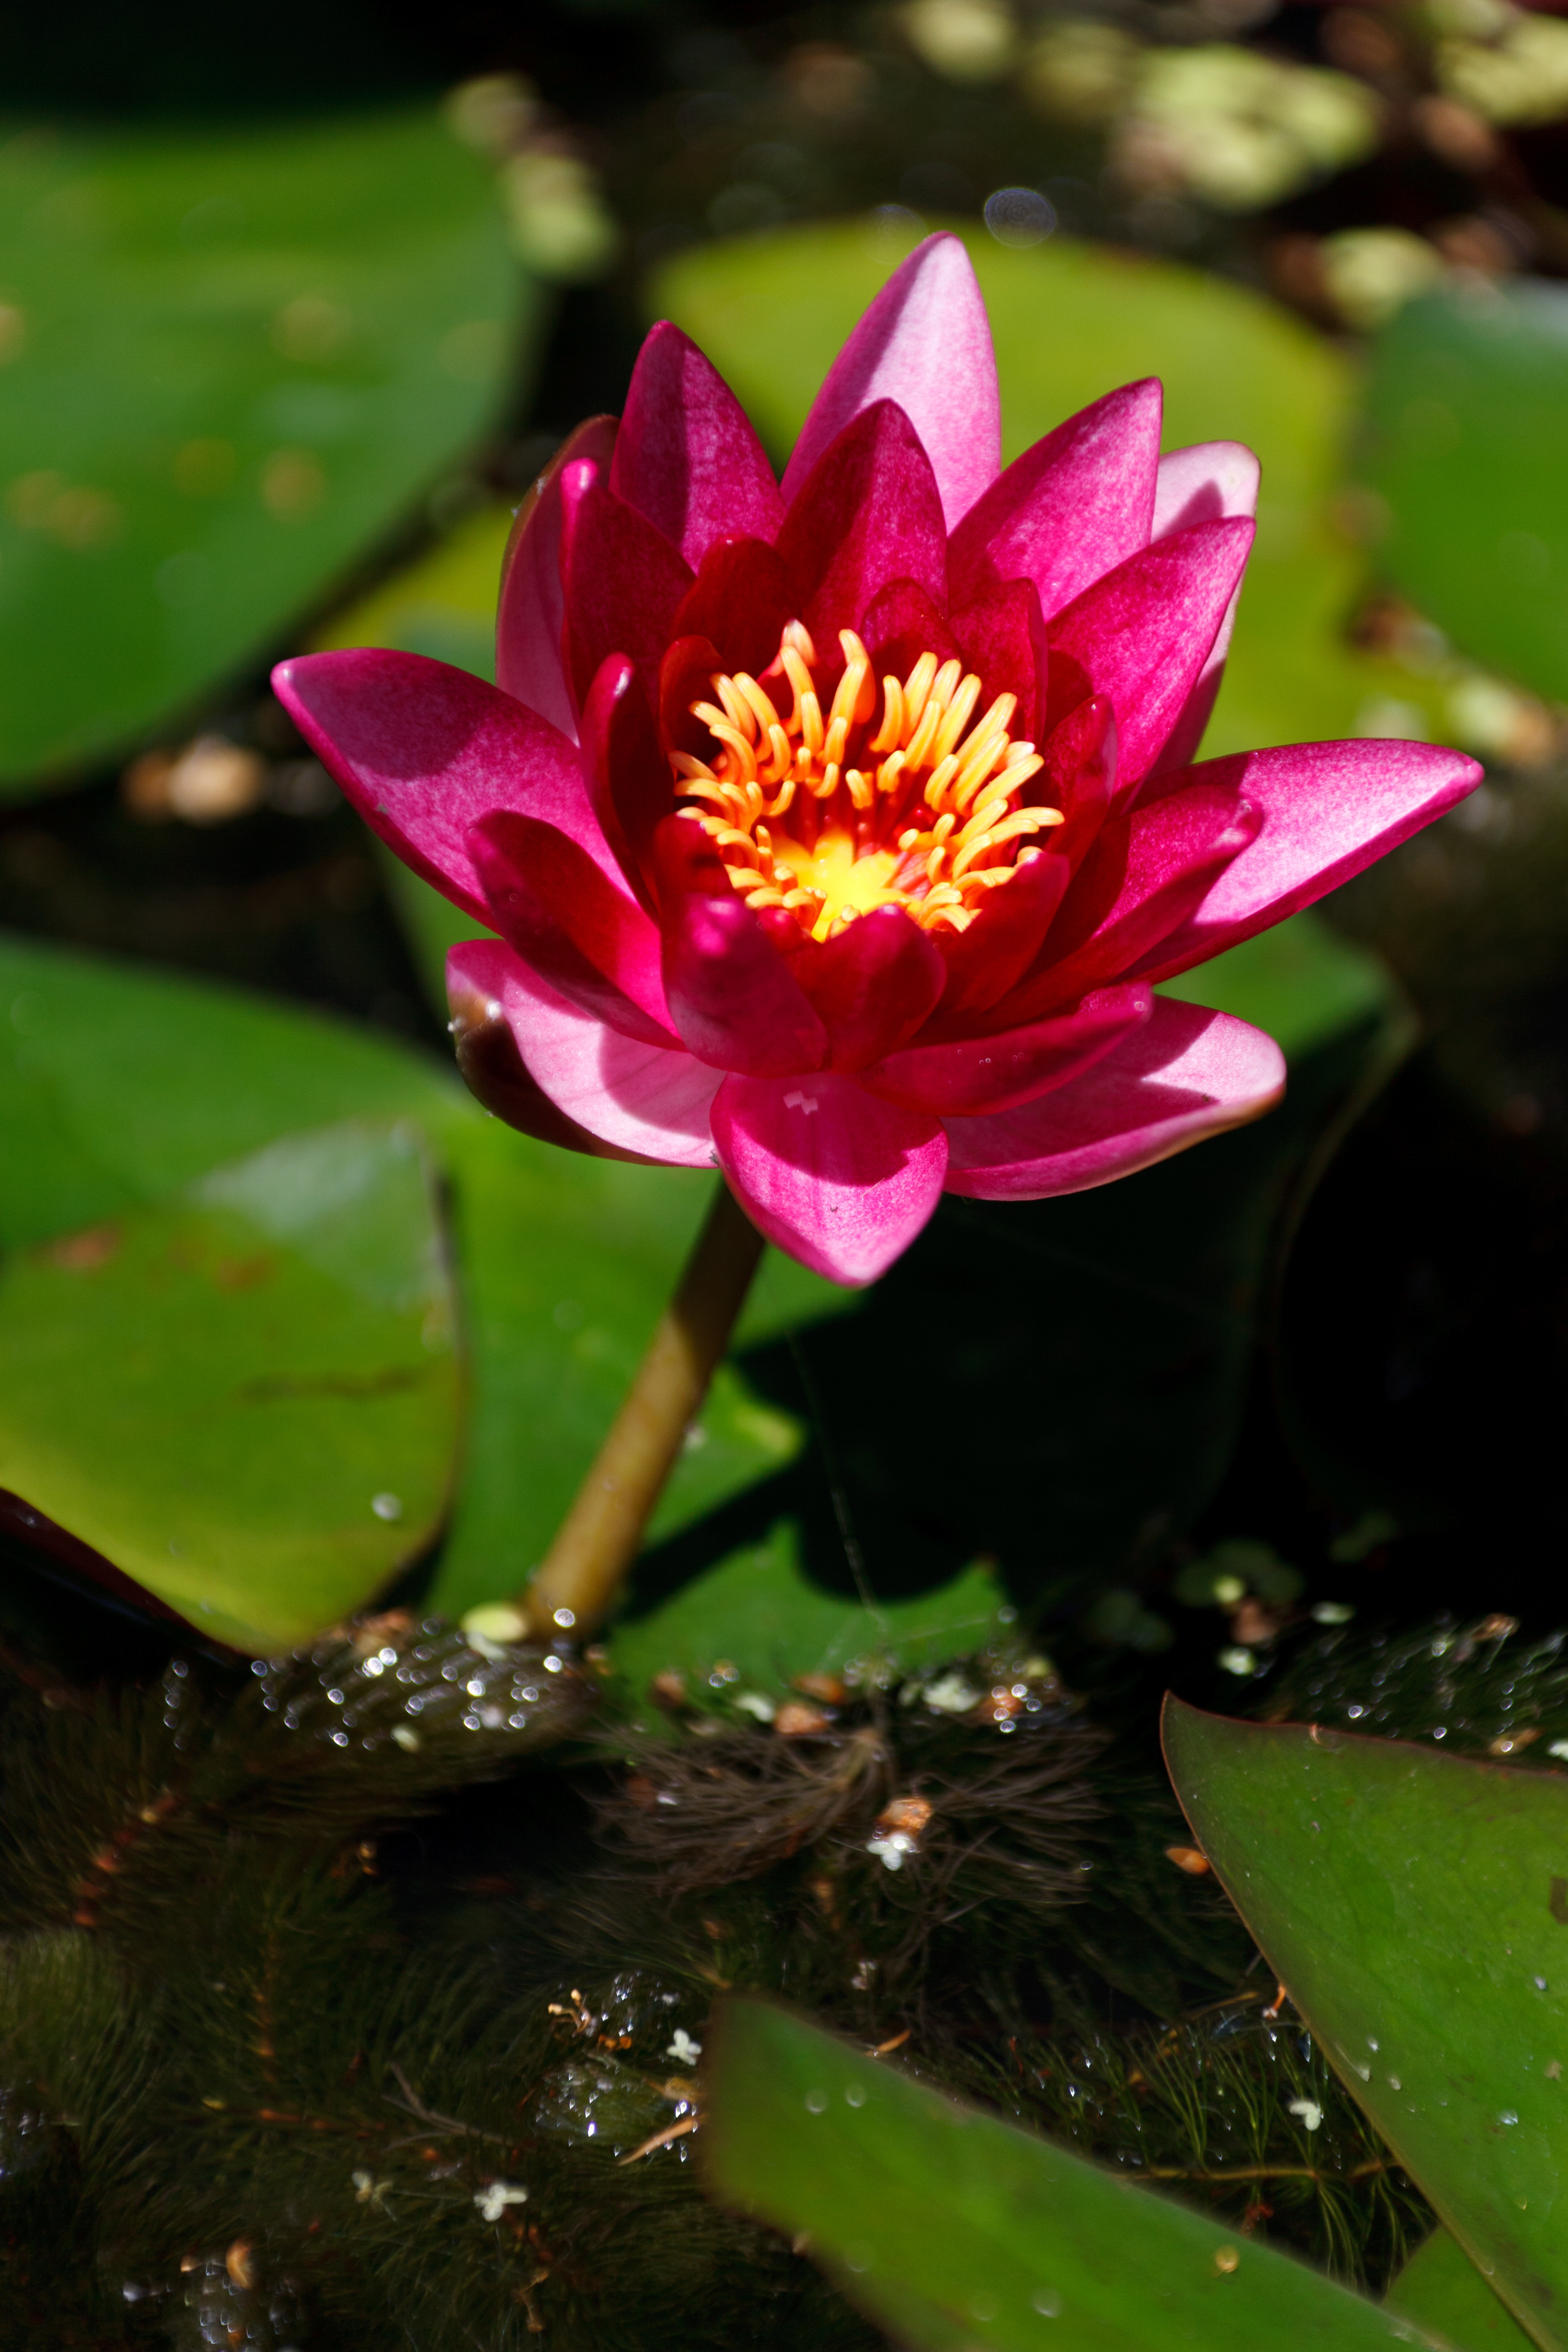
water, nature, blossom, plant, leaf, flower, purple, petal, bloom, lake, floral, pond, green, botany, aquatic, garden, pink, aquatic plant, flora, leaves, single, petals, lotus, lily, macro photography, flowering plant, land plant